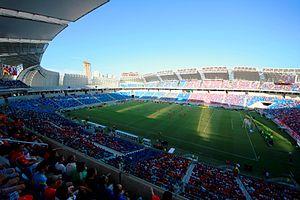
L'Arena das Dunas est un stade construit spécialement pour la coupe du monde de football de 2014, situé dans la ville de Natal dans le Rio Grande do Norte au Brésil.